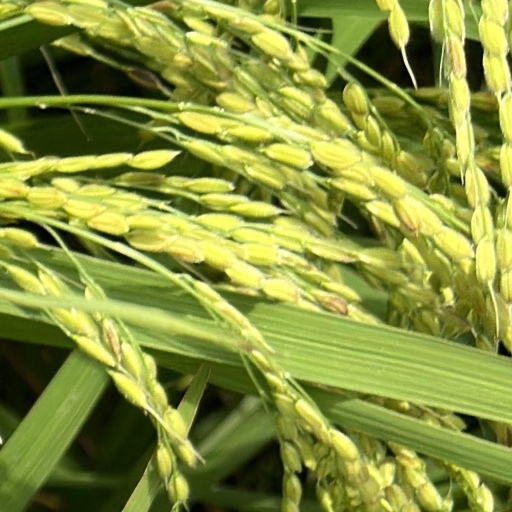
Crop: rice